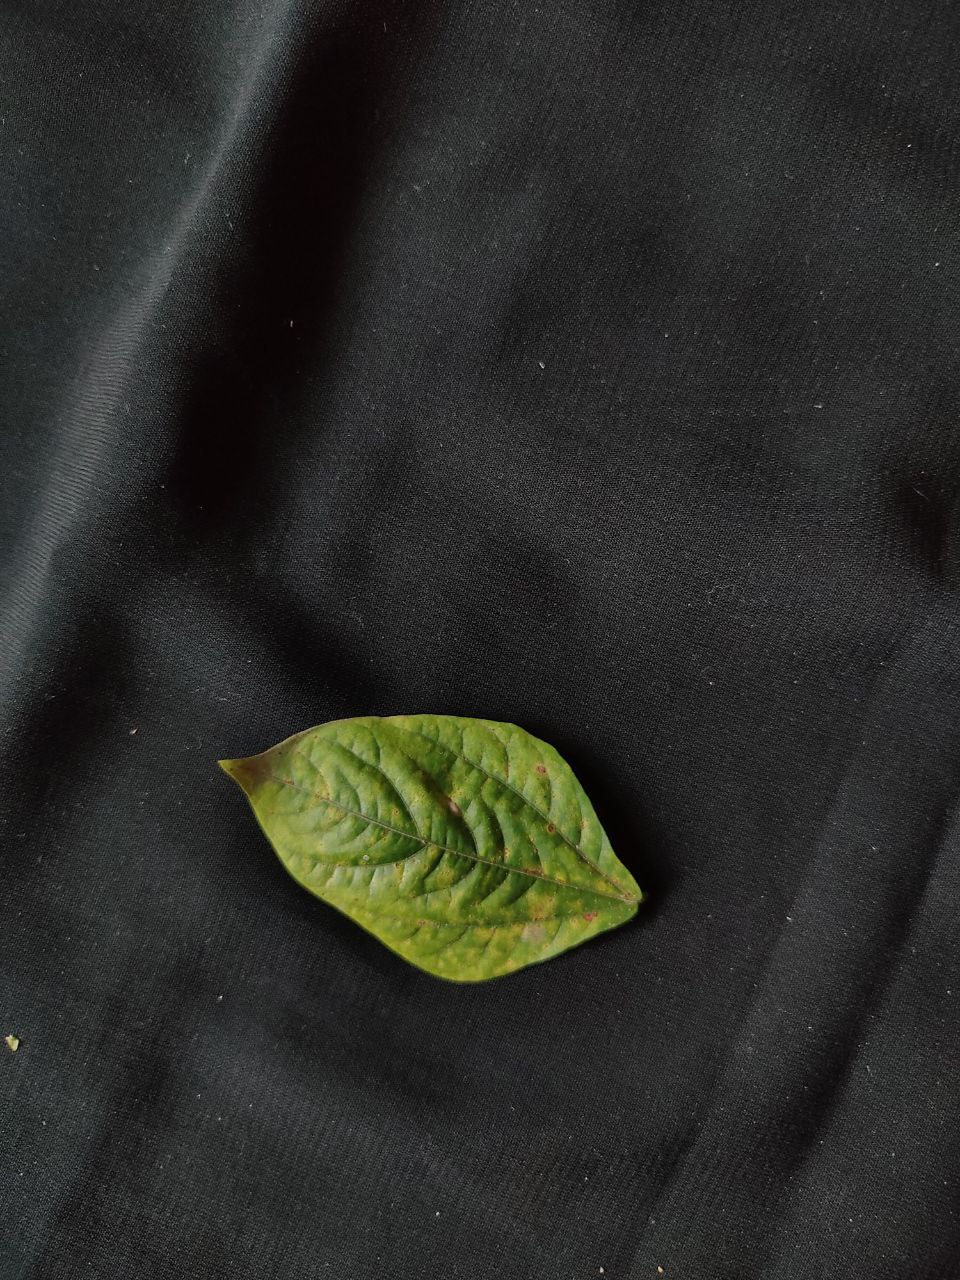
Crop: cowpea
Leaf condition: Septoria leaf spot